George Stockton

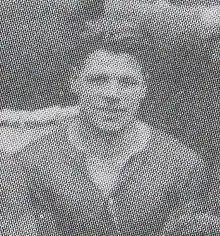
Stockton in 1929

George Stockton (1905 – 1963) was an English footballer who played at inside-right for Chesterton, Leicestershire Regiment, West Bromwich Albion, and Port Vale. He helped the "Valiants" to win the Third Division North title in 1929–30.